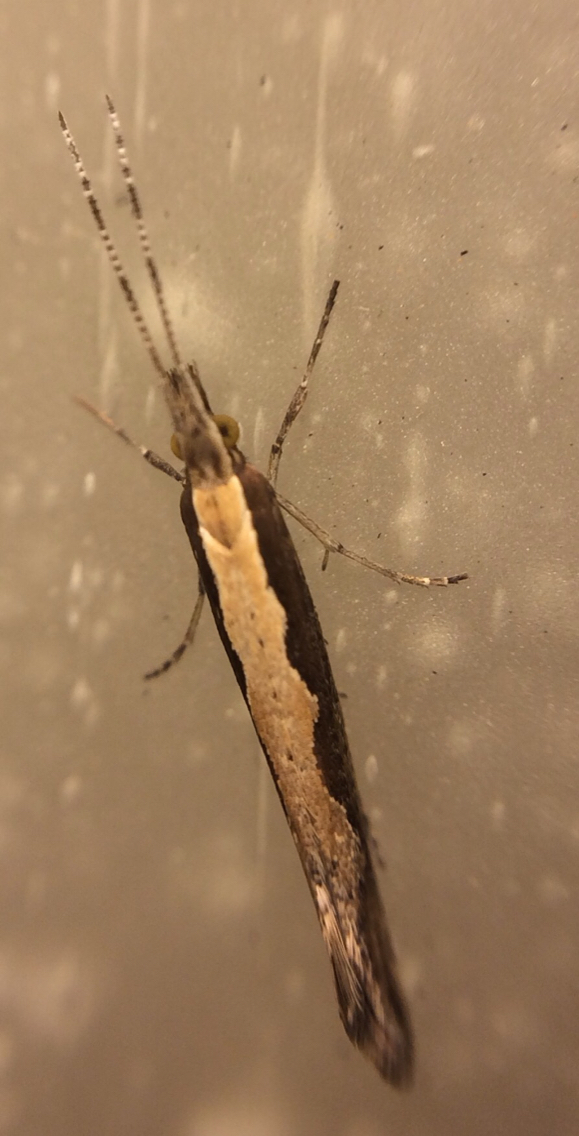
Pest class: diamondback_moth